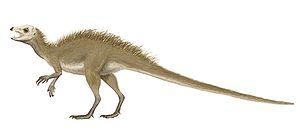
Fruitadens est un genre éteint de petit dinosaure ornithischien du Jurassique supérieur du Colorado, États-Unis.
Les Heterodontosauridae forment une famille éteinte de dinosaures ornithischiens très primitifs qui ont souvent été considérés comme une divergence précoce des ornithopodes. Leurs fossiles sont peu nombreux mais ils se retrouvent sur tous les continents à l'exception de l’Australie et de l'Antarctique, sur une gamme de temps géologiques très étendue, d'une durée d'environ 100 Ma, du Trias supérieur au Crétacé inférieur.
La formation de Morrison est une formation géologique du Jurassique supérieur, déposée il y a environ entre 156,3 et 146,8 Ma. Elle est composée de sédiments sédimentés dans l'ouest des États-Unis et du Canada. C'est une des formations géologiques d'Amérique du Nord les plus riches en fossiles, notamment en dinosaures, découverts dès 1877 et largement étudiés depuis.